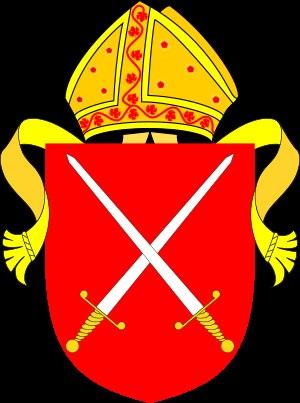
L'évêque de Londres est un prélat de l'Église d'Angleterre. Il est l'ordinaire du diocèse de Londres, dans la province de Cantorbéry. Il siège à la cathédrale Saint-Paul, fondée vers 604 et reconstruite en 1675 après le Grand incendie de 1666. Depuis 2018, l'évêque de Londres est Sarah Mullally, la première femme à occuper ce poste.
Cet article est une liste des évêques de Londres, ainsi que des archevêques légendaires qui les auraient précédés.